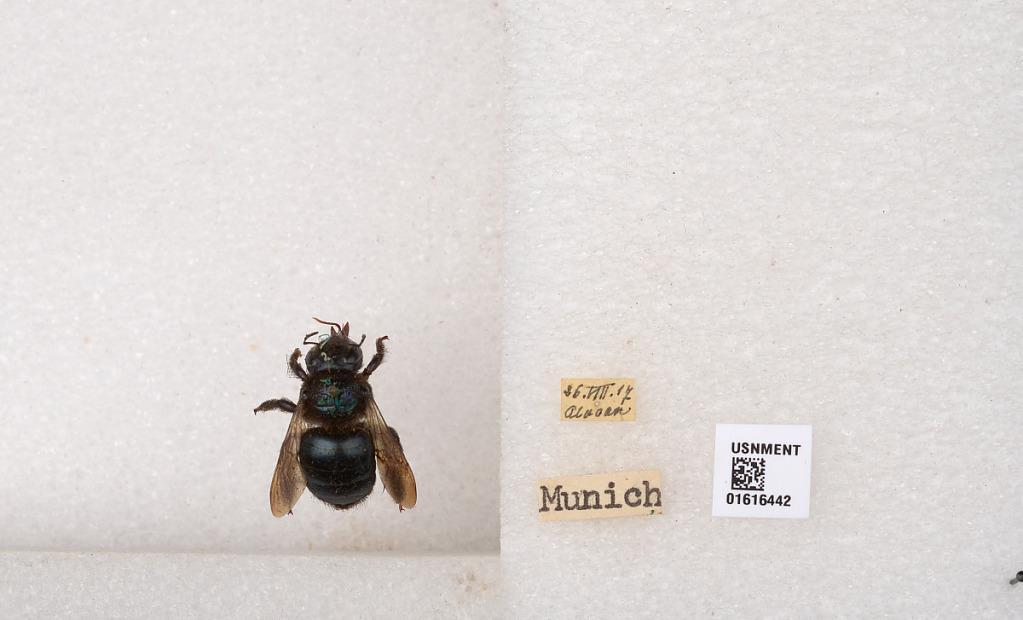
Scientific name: Xylocopa (Schonnherria) splendidula Lepeletier
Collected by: Alvoan
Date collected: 1917-8-26
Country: Germany
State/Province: Bavaria
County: Upper Bavaria
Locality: Munich